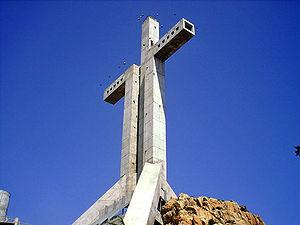
Cet article recense les croix monumentales les plus hautes.